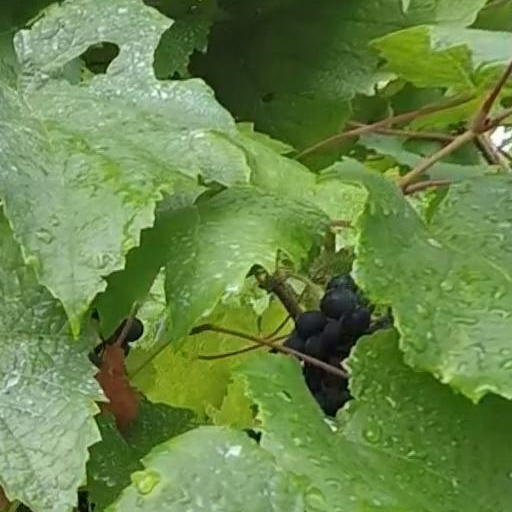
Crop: grape